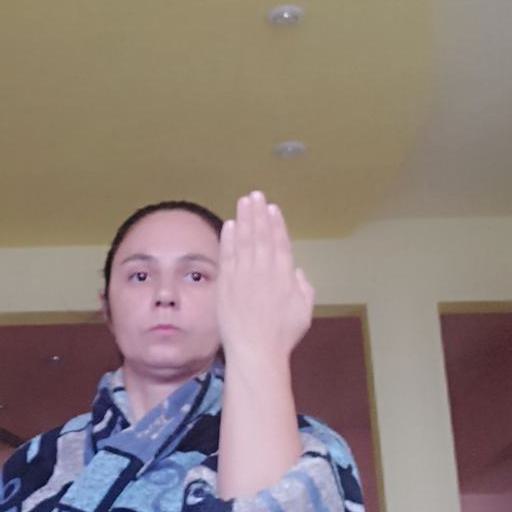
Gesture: stop_inverted